Laura Kelly

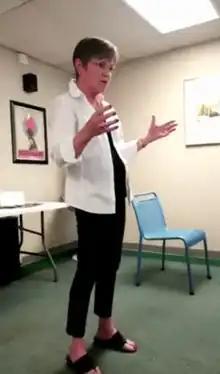
Kelly campaigning in June 2018

On December 15, 2017, Kelly announced her intention to run for governor of Kansas. In the Democratic primary she ran against former Wichita Mayor Carl Brewer and former Kansas Secretary of Agriculture Josh Svaty. On May 24, 2018, Kelly announced State Senator Lynn Rogers as her running mate. On August 7, she defeated Brewer and Svaty, receiving 51.5% of the vote.